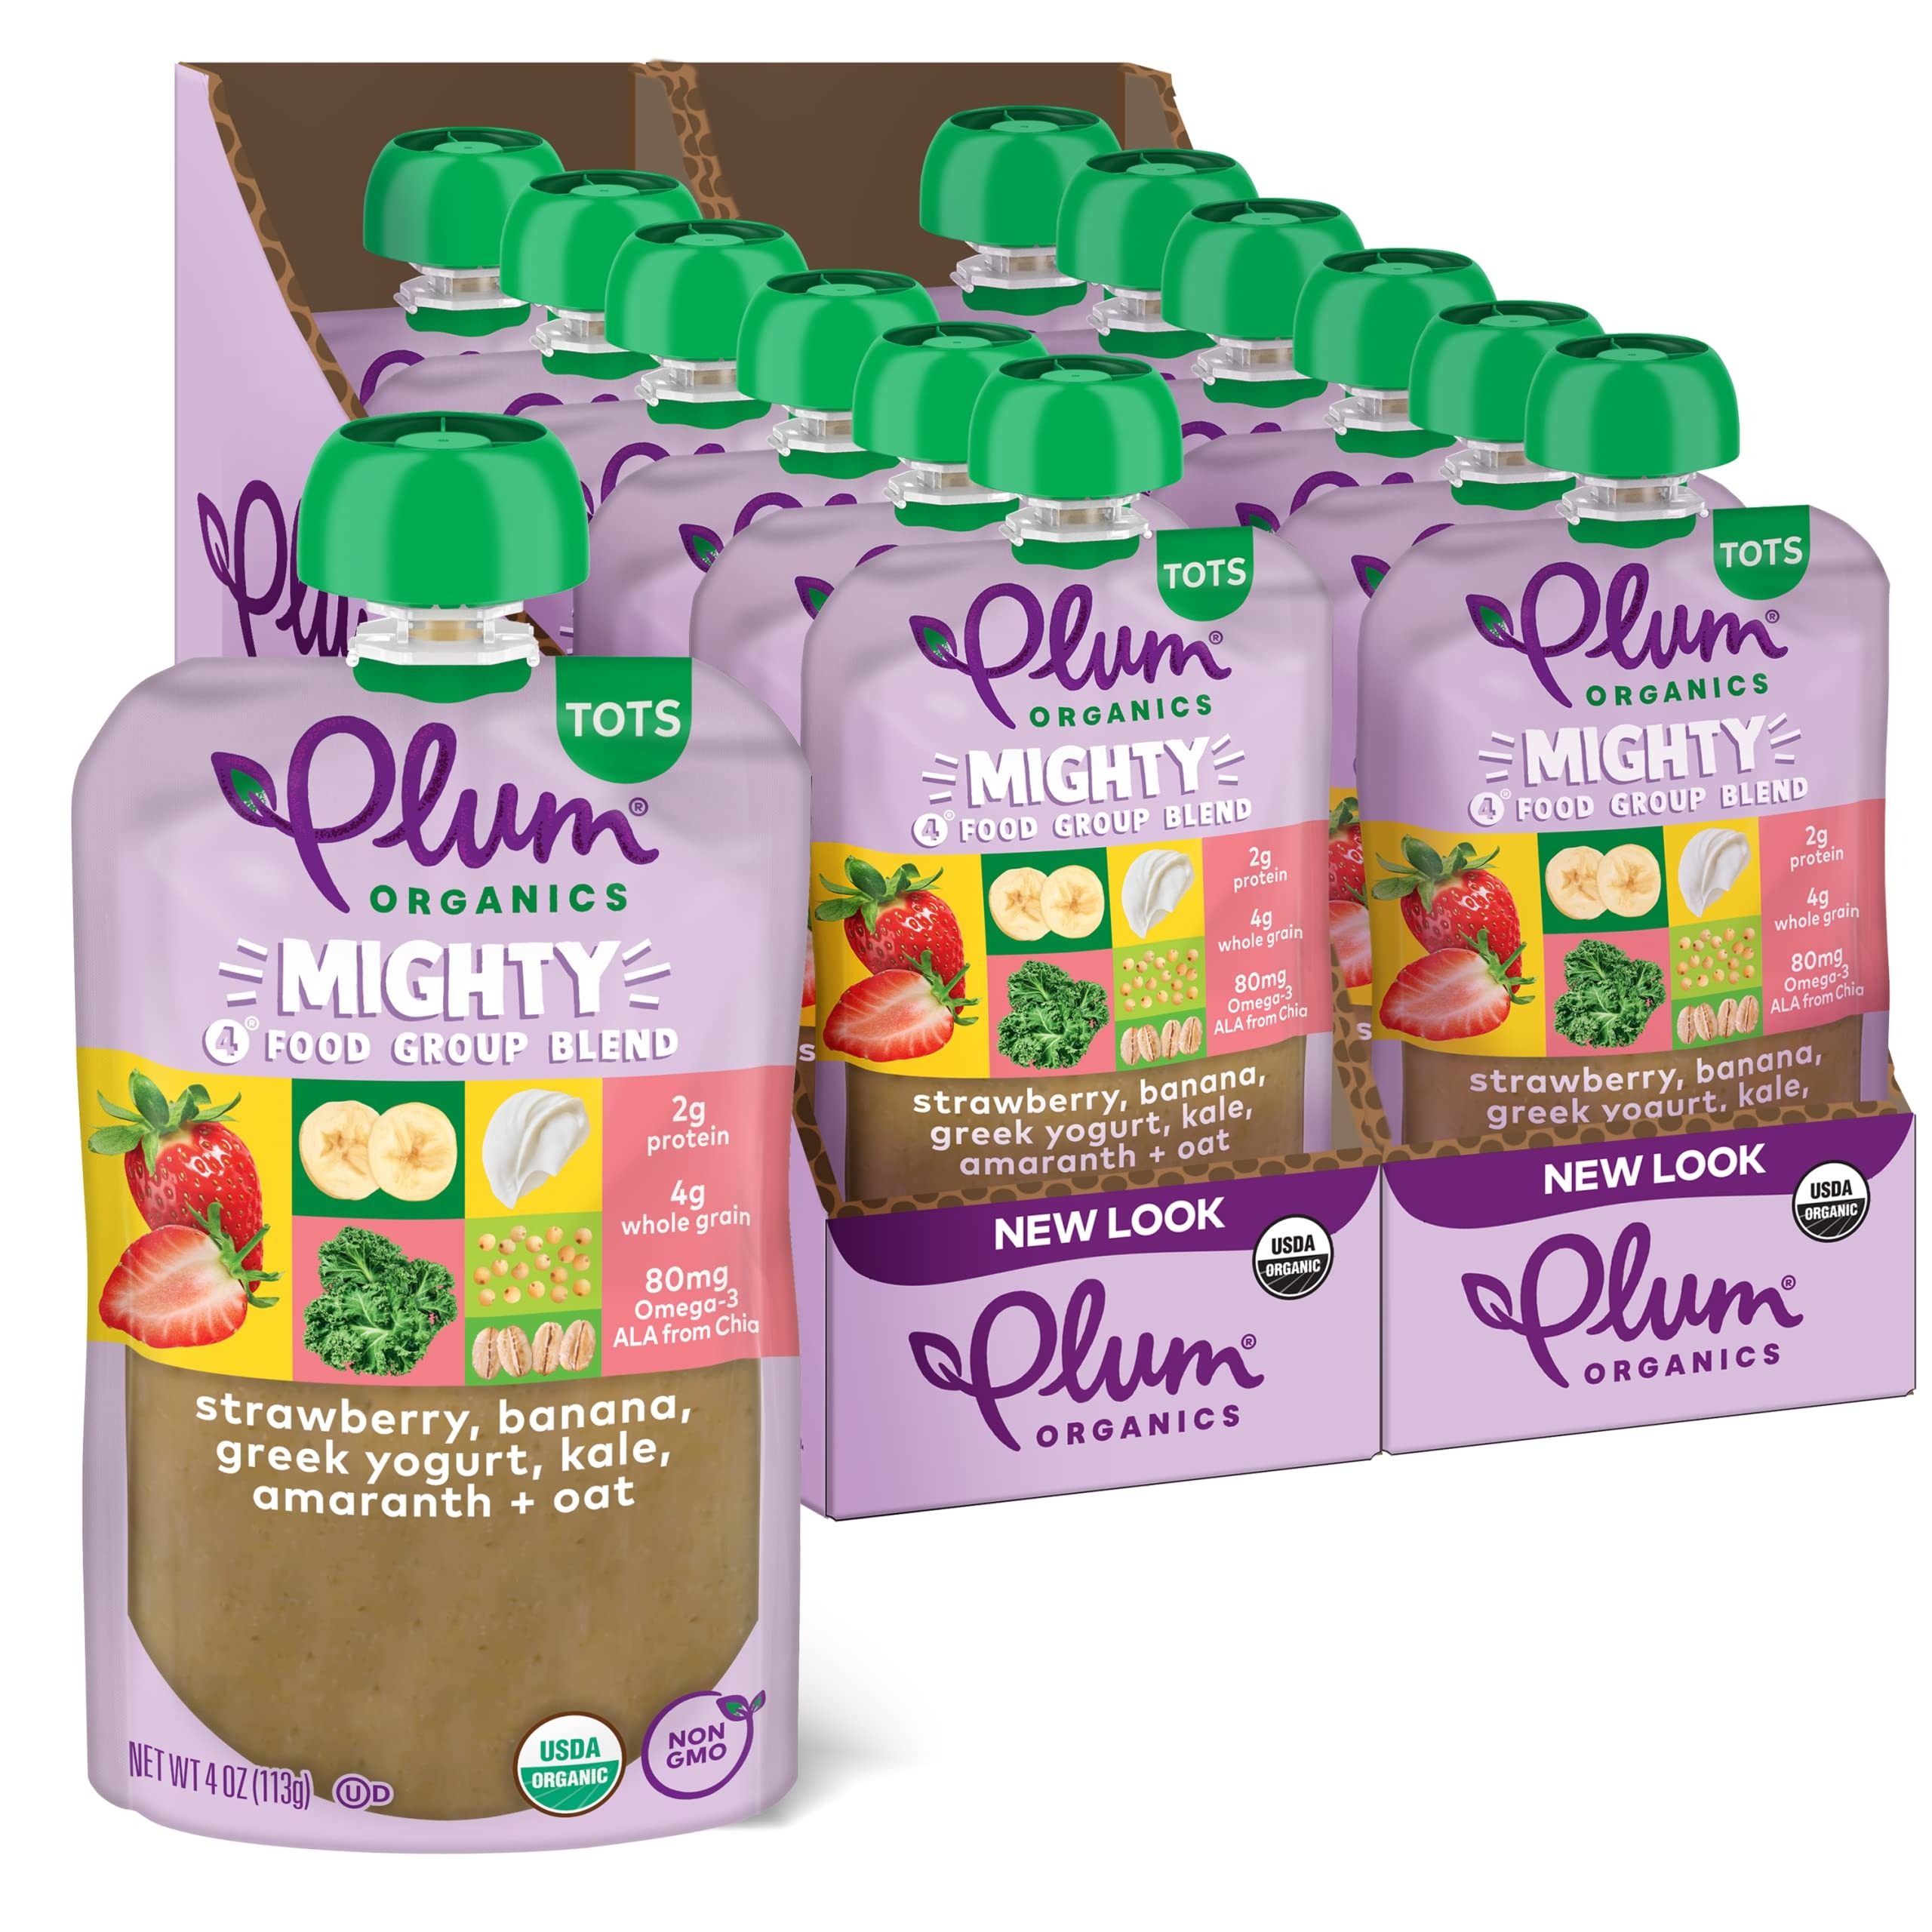
Item Name: Plum Organics Mighty 4 Organic Toddler Food - Strawberry, Banana, Greek Yogurt, Kale, Amaranth, and Oat - 4 oz Pouch (Pack of 12) - Organic Fruit and Vegetable Toddler Food Pouch
Bullet Point 1: PLUM TODDLER FOOD: Organic toddler food for 12 months and older; Perfect on the go snacks for kids
Bullet Point 2: MADE WITH NATURAL FLAVORS: Contains organic strawberry, organic banana, organic Greek yogurt, organic kale, and organic amaranth and whole oat flours
Bullet Point 3: ORGANIC TODDLER SNACKS: USDA Organic Certified and Non-GMO blend of fruits, vegetables, dairy, and grains; Unsalted and unsweetened
Bullet Point 4: CONVENIENT TODDLER POUCHES: Plum Organics Mighty 4 Pouches are also available in other flavors
Bullet Point 5: INCLUDES: 12 resealable pouches of baby puree
Value: 48.0
Unit: Ounce

Price: 11.825